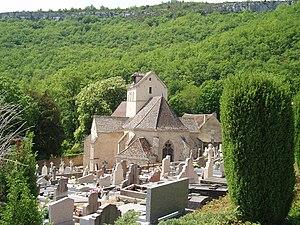
Église et cimetière Saint-Jean de Narosse, commune de Santenay, Côte-d'Or, France
L'église Saint-Jean de Narosse est un monument historique de Santenay, en Côte-d'Or.
Cet article recense une partie des monuments historiques de la Côte-d'Or, en France.
Santenay, parfois nommée Santenay-les-Bains, est une commune française située dans le département de la Côte-d'Or en région Bourgogne-Franche-Comté.